Nam Suk Lee

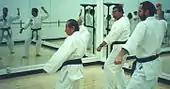
Nam Suk Lee training with students Jon Wiedenman and George Fullerton.

In the mid 1955 several Korean martial arts masters got together and unified several different "kwans" or schools under the common name "The Art of the China Hand" which a few years later became Tae Kwon Do, the "art of kicking and punching." At this point Nam Suk Lee's Chang Moo Kwan was frequently referred to as Tae Kwon Do, and may very well have begun to lose some of its uniqueness. In September 1961 the Korean Tae Kwon Do Association was formed (KTA). Nam Suk Lee was appointed to the Chair of General Director to the KTA in 1961; however, in January 1962 he resigned. In 1965 the KTA was reorganized by the Korean government, and by original design, it would allow each school or "kwan" to maintain some control over their individualism, including technique, philosophies, and forms. Wiedenman maintains "I don't think Grandmaster Nam Suk Lee was entirely comfortable with watering down anything with his homespun traditional art."